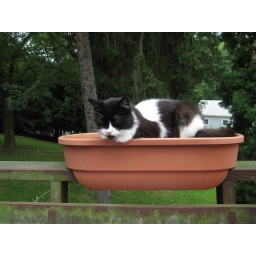
cat in a pot